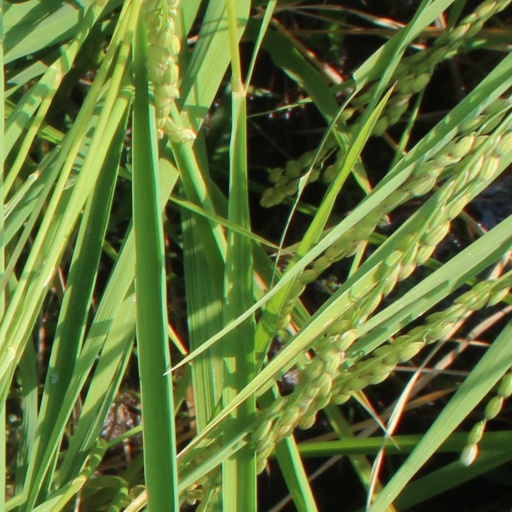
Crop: rice